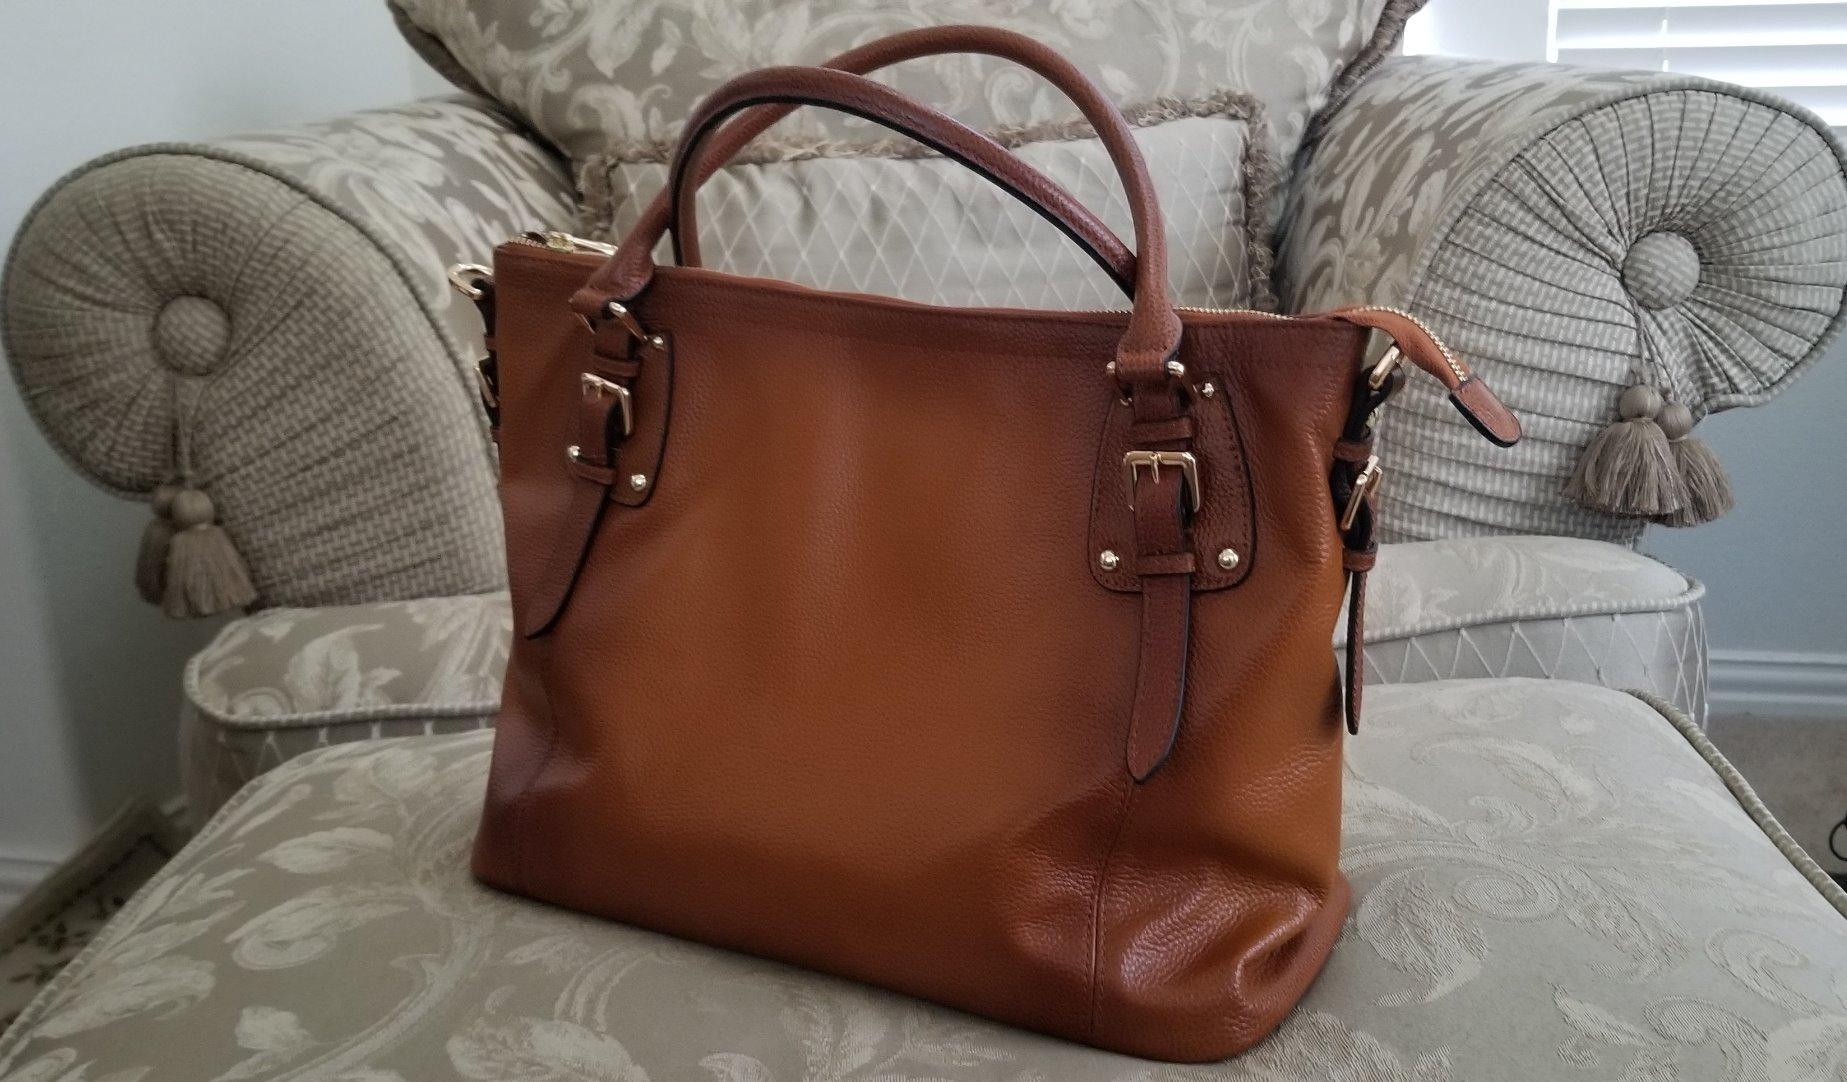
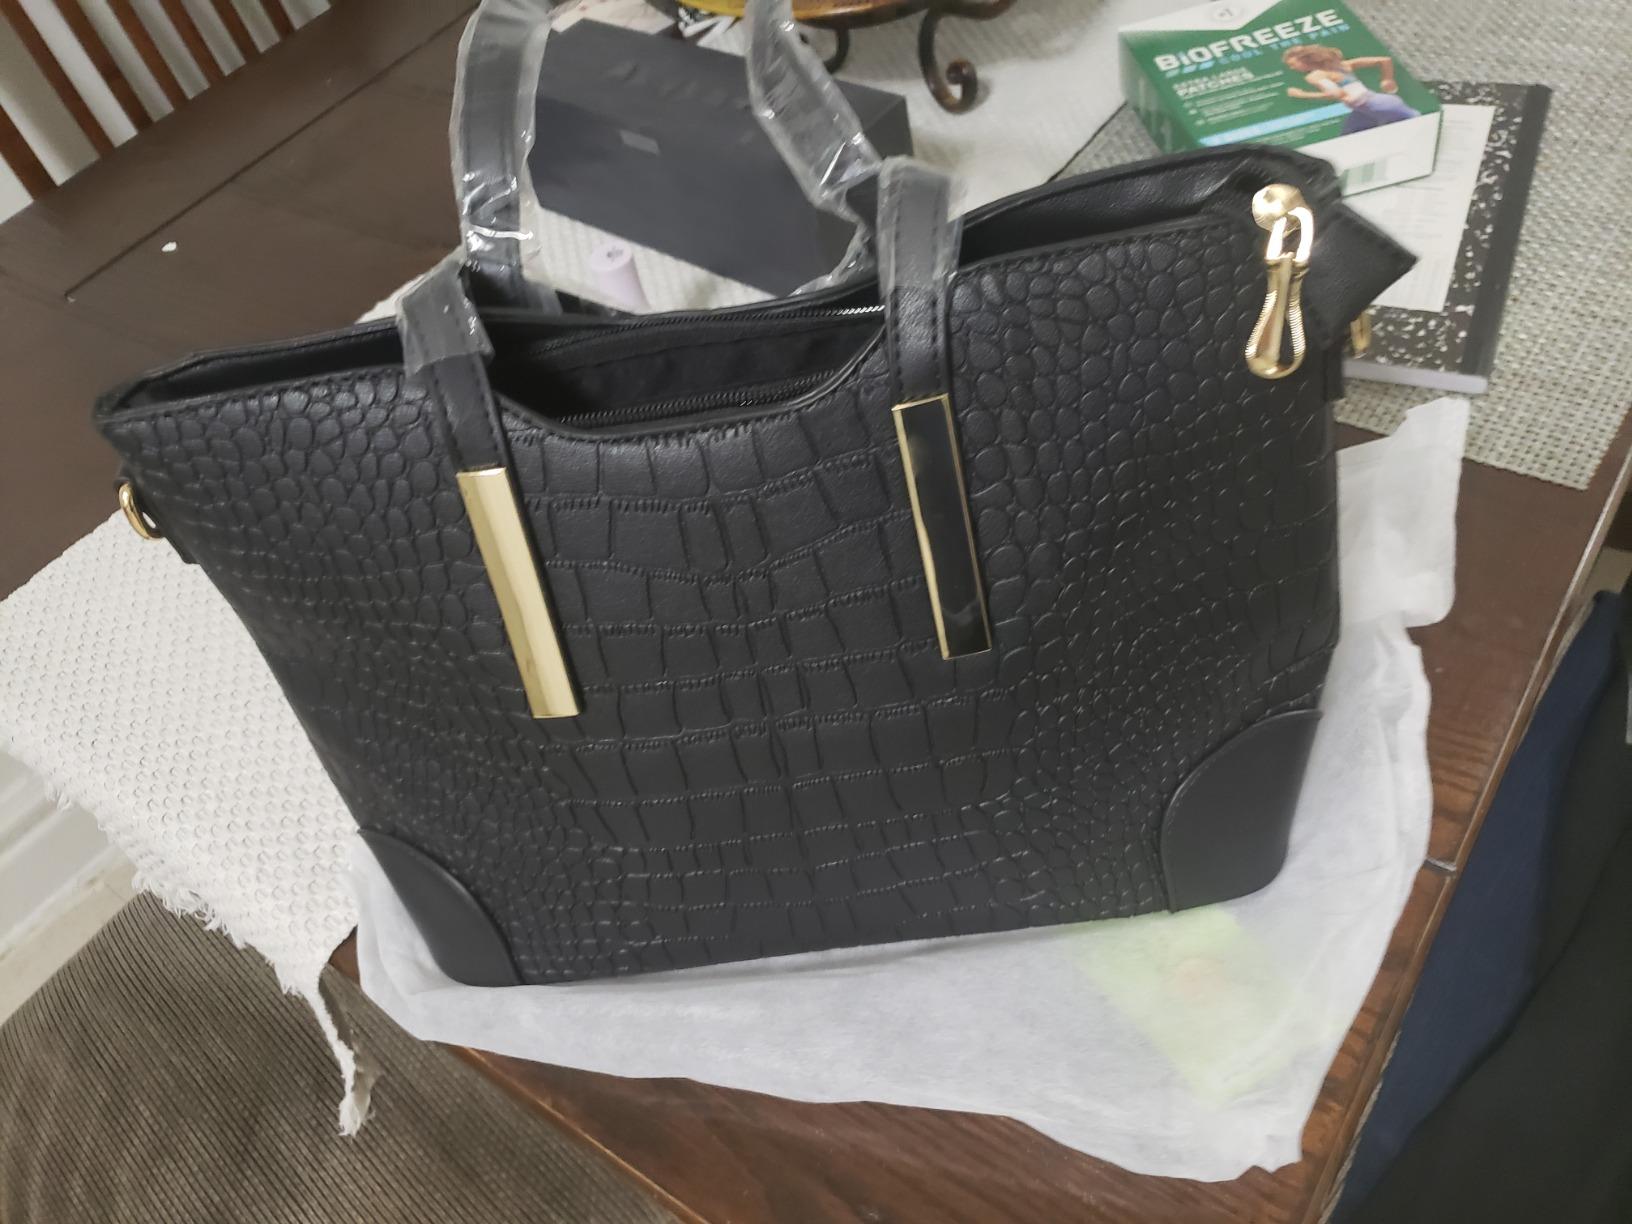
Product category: accessories_handbag
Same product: no